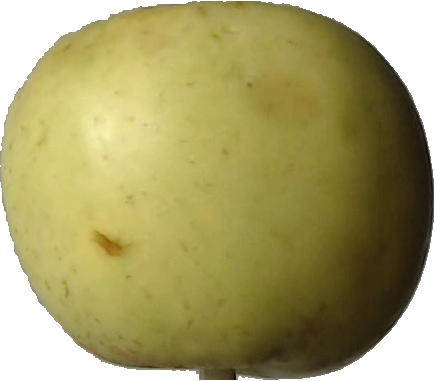
Label: apple_golden_3